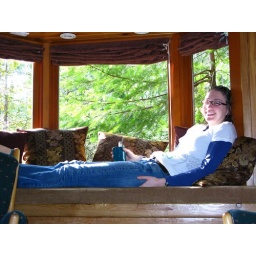
What a nice place to relax with a cup of tea! We spent a lot of the weekend sitting in the window seat!